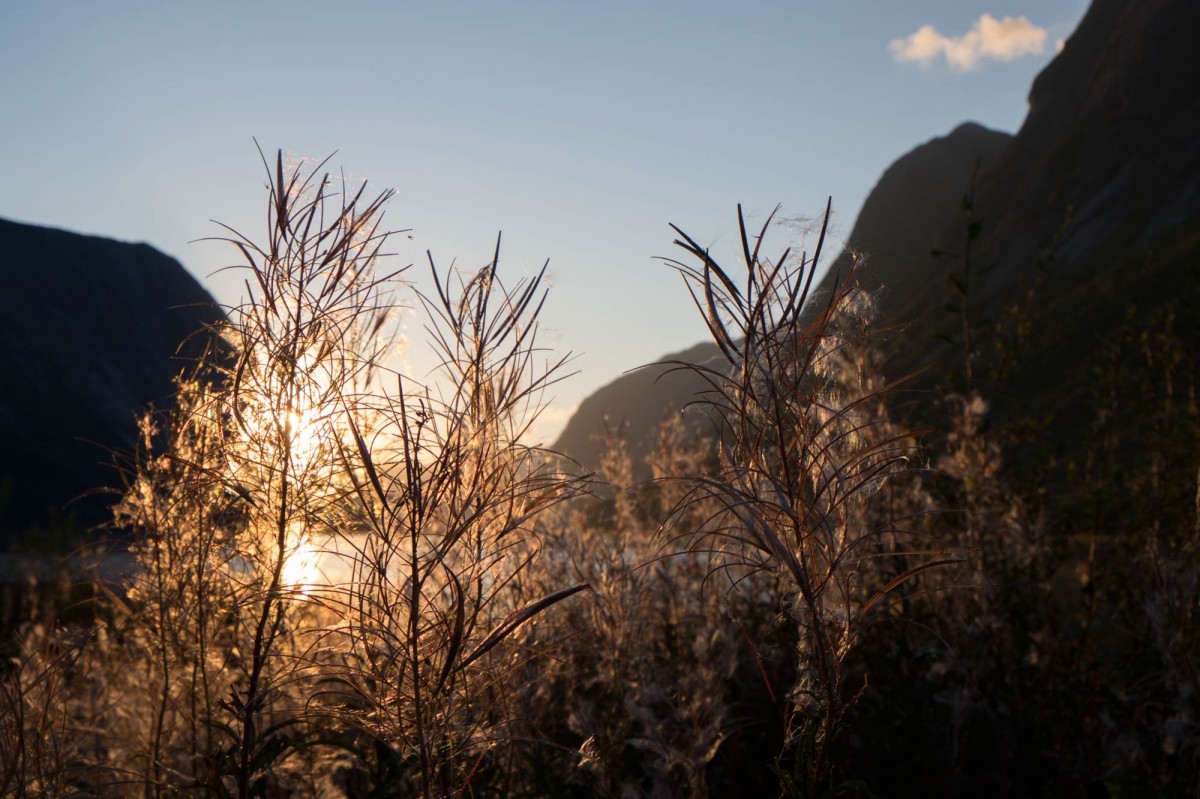
Tags: tree, nature, forest, grass, wilderness, branch, mountain, winter, sunset, sunlight, morning, leaf, hill, dawn, dusk, evening, autumn, season, atmospheric phenomenon